Henry Hastings Sibley

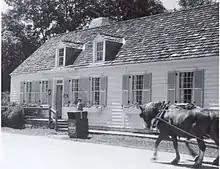
American Fur Company store in Mackinac

On June 20, 1828, at the age of seventeen, Henry H. Sibley left Detroit for Sault Ste. Marie, a prominent fur trading center on both the United States and Canadian sides. His first job was as a clerk working for John Hulbert, whose sutler's store supplied four companies of the U.S. 5th Infantry Regiment, which were garrisoned there. After a few months, he agreed to work as an agent for Susan Johnston, the widow of John Johnston, a Scots-Irish fur trader who had died that year. Mrs. Johnston, also known as Ozhaguscodaywayquay (Woman of the Green Glade), was the daughter of Ojibwe warrior and chief Waubojeeg; mother of three daughters including Native American literary writer Jane Johnston Schoolcraft; and mother-in-law of Henry Schoolcraft, a U.S. Indian agent who later became a well-known ethnologist of Native American tribes in the United States.